Ijevan

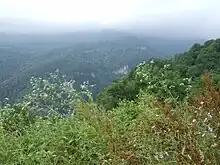
The Lastiver forest at the west of Ijevan

Surrounded by the Gugark Mountains, Ijevan is situated in the valley of Aghstev river at an average height of 755 meters above sea level. The surrounding mountains are covered with thick forests, turning into alpine meadows in some areas.